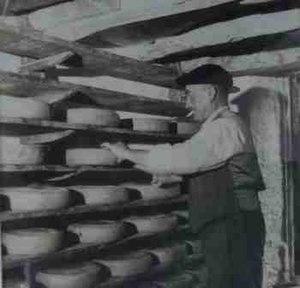
Le bethmale ou oustet est un des rares fromages de vache originaires des Pyrénées ariégeoises. Il tire son nom de la vallée de Bethmale où il était fabriqué à l'origine. Selon la légende du terroir, le premier bethmale daterait de l'occupation des Maures, au XIVᵉ siècle.